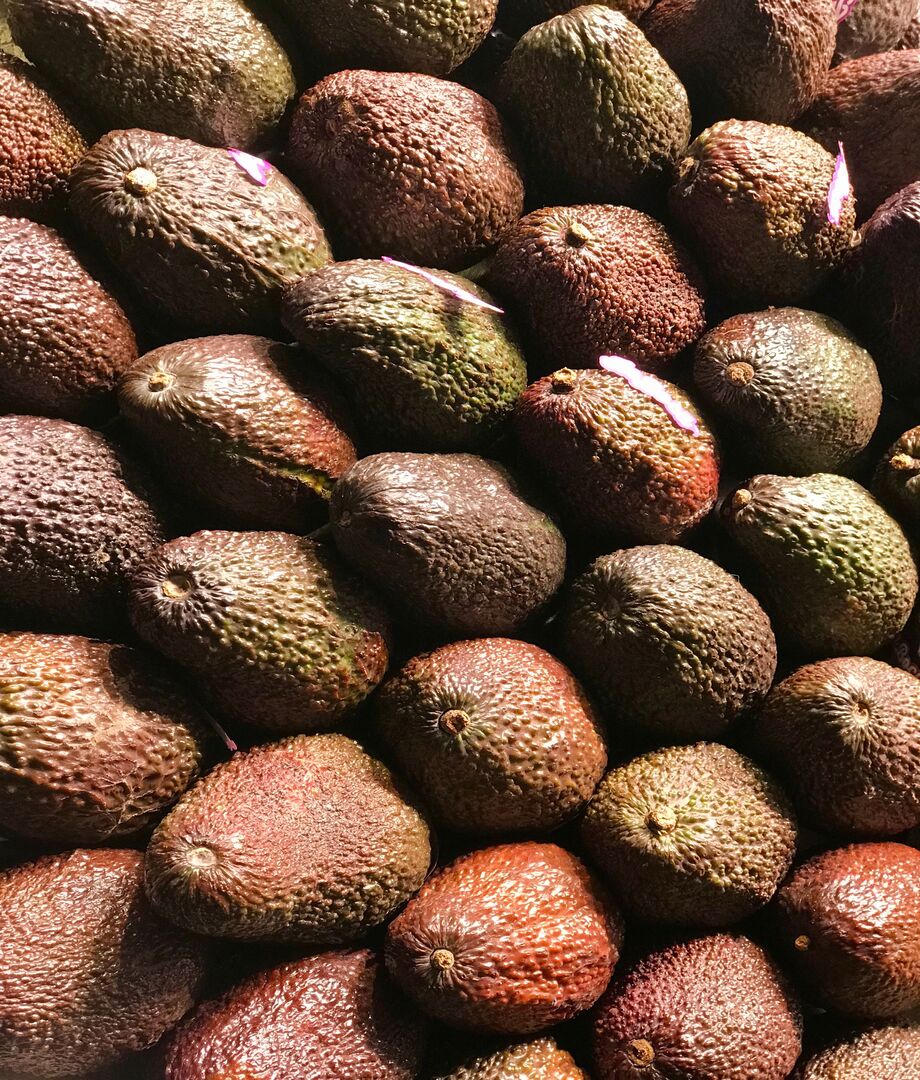
Label: avocado